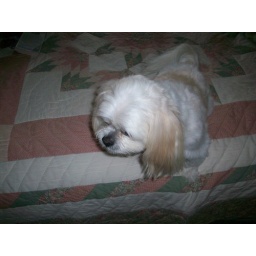
dexter is allowed in bed cause he's cute